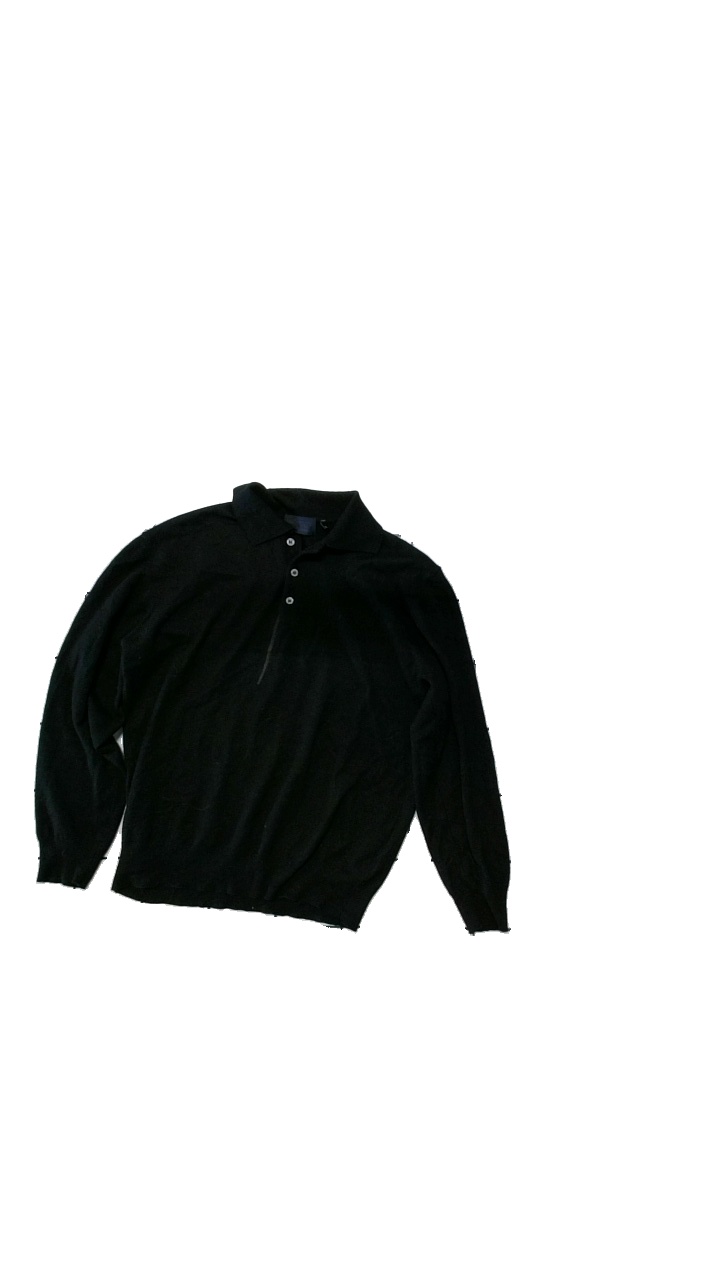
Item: Sweater (Men)
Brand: Stns By Stones
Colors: Black
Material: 50% wool, 50% acrylic
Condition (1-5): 3
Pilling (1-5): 3
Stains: Major
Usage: Export
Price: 100-150